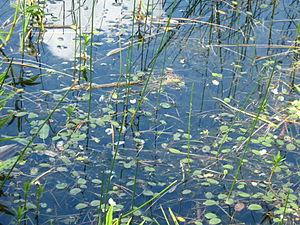
Luronium natans, le Flûteau nageant ou Alisma nageante, est une plante vivace, submergée et flottante de la famille des Alismataceae.